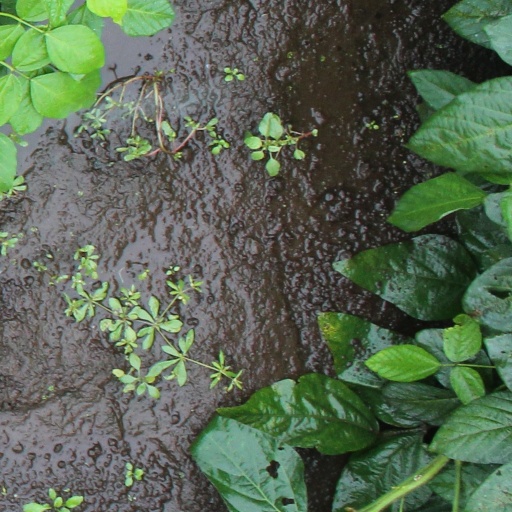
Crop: soybean